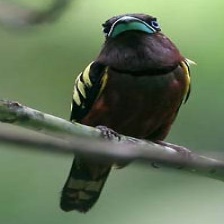
Species: BANDED BROADBILL
Scientific name: EURYLAIMUS JAVANICUS